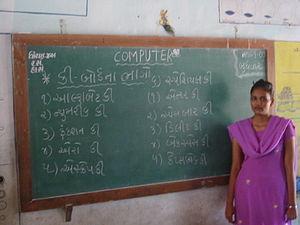
La condition des femmes en Inde a énormément fluctué au gré de l'histoire multimillénaire de ce pays, et de façon diversifiée selon leur groupe religieux d'appartenance. D'une relative égalité avec les hommes aux temps anciens à l'émergence, réforme après réforme, des droits des femmes, l’histoire des femmes indiennes a connu de multiples bouleversements. Dans l’Inde d'aujourd'hui, les femmes occupent des postes importants, et même ceux de présidente du pays, de Première ministre, de présidente du Parlement de l'Inde et chef de l'opposition. En 2011, la présidente de l’Inde, la présidente du Parlement ou encore la chef de l'opposition au Lok Sabha sont toutes des femmes.